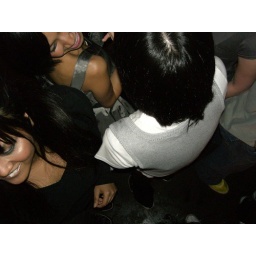
That's the birthday girl there, in the grey tank and white tee.